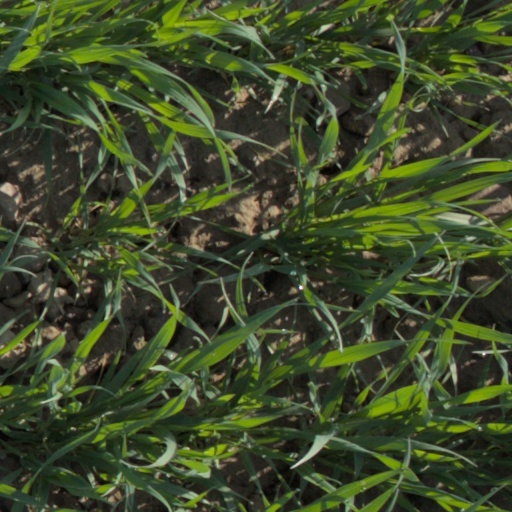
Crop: wheat